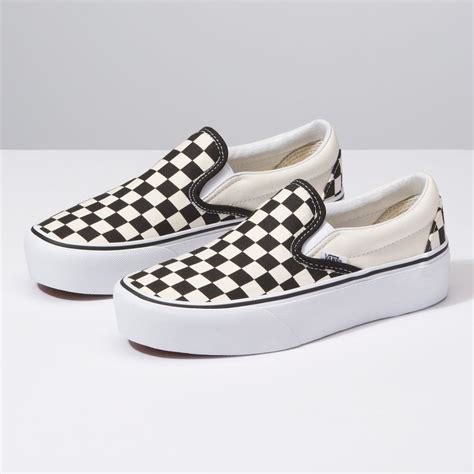
Brand: Vans
Model: Classic Slip On